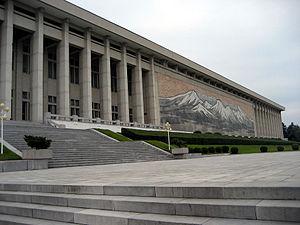
Le musée de la révolution coréenne est situé à Pyongyang en Corée du Nord.